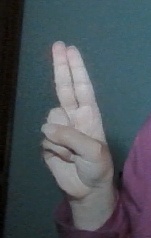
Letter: taa